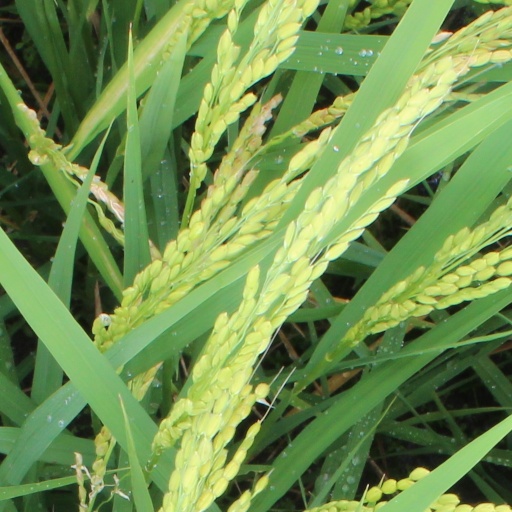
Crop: rice